Christmas Bird Count

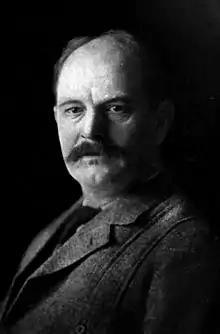
Frank Chapman, who first proposed the Christmas Bird Count.

In the 19th century, many North Americans participated in the tradition of Christmas "side hunts", in which they competed at how many birds they could kill. In December 1900, the U.S. ornithologist Frank Chapman, founder of "Bird-Lore" (which became "Audubon" magazine), proposed counting birds on Christmas instead of killing them.